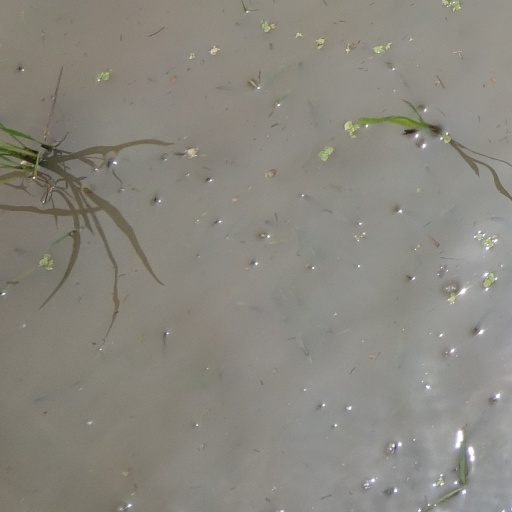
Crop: rice